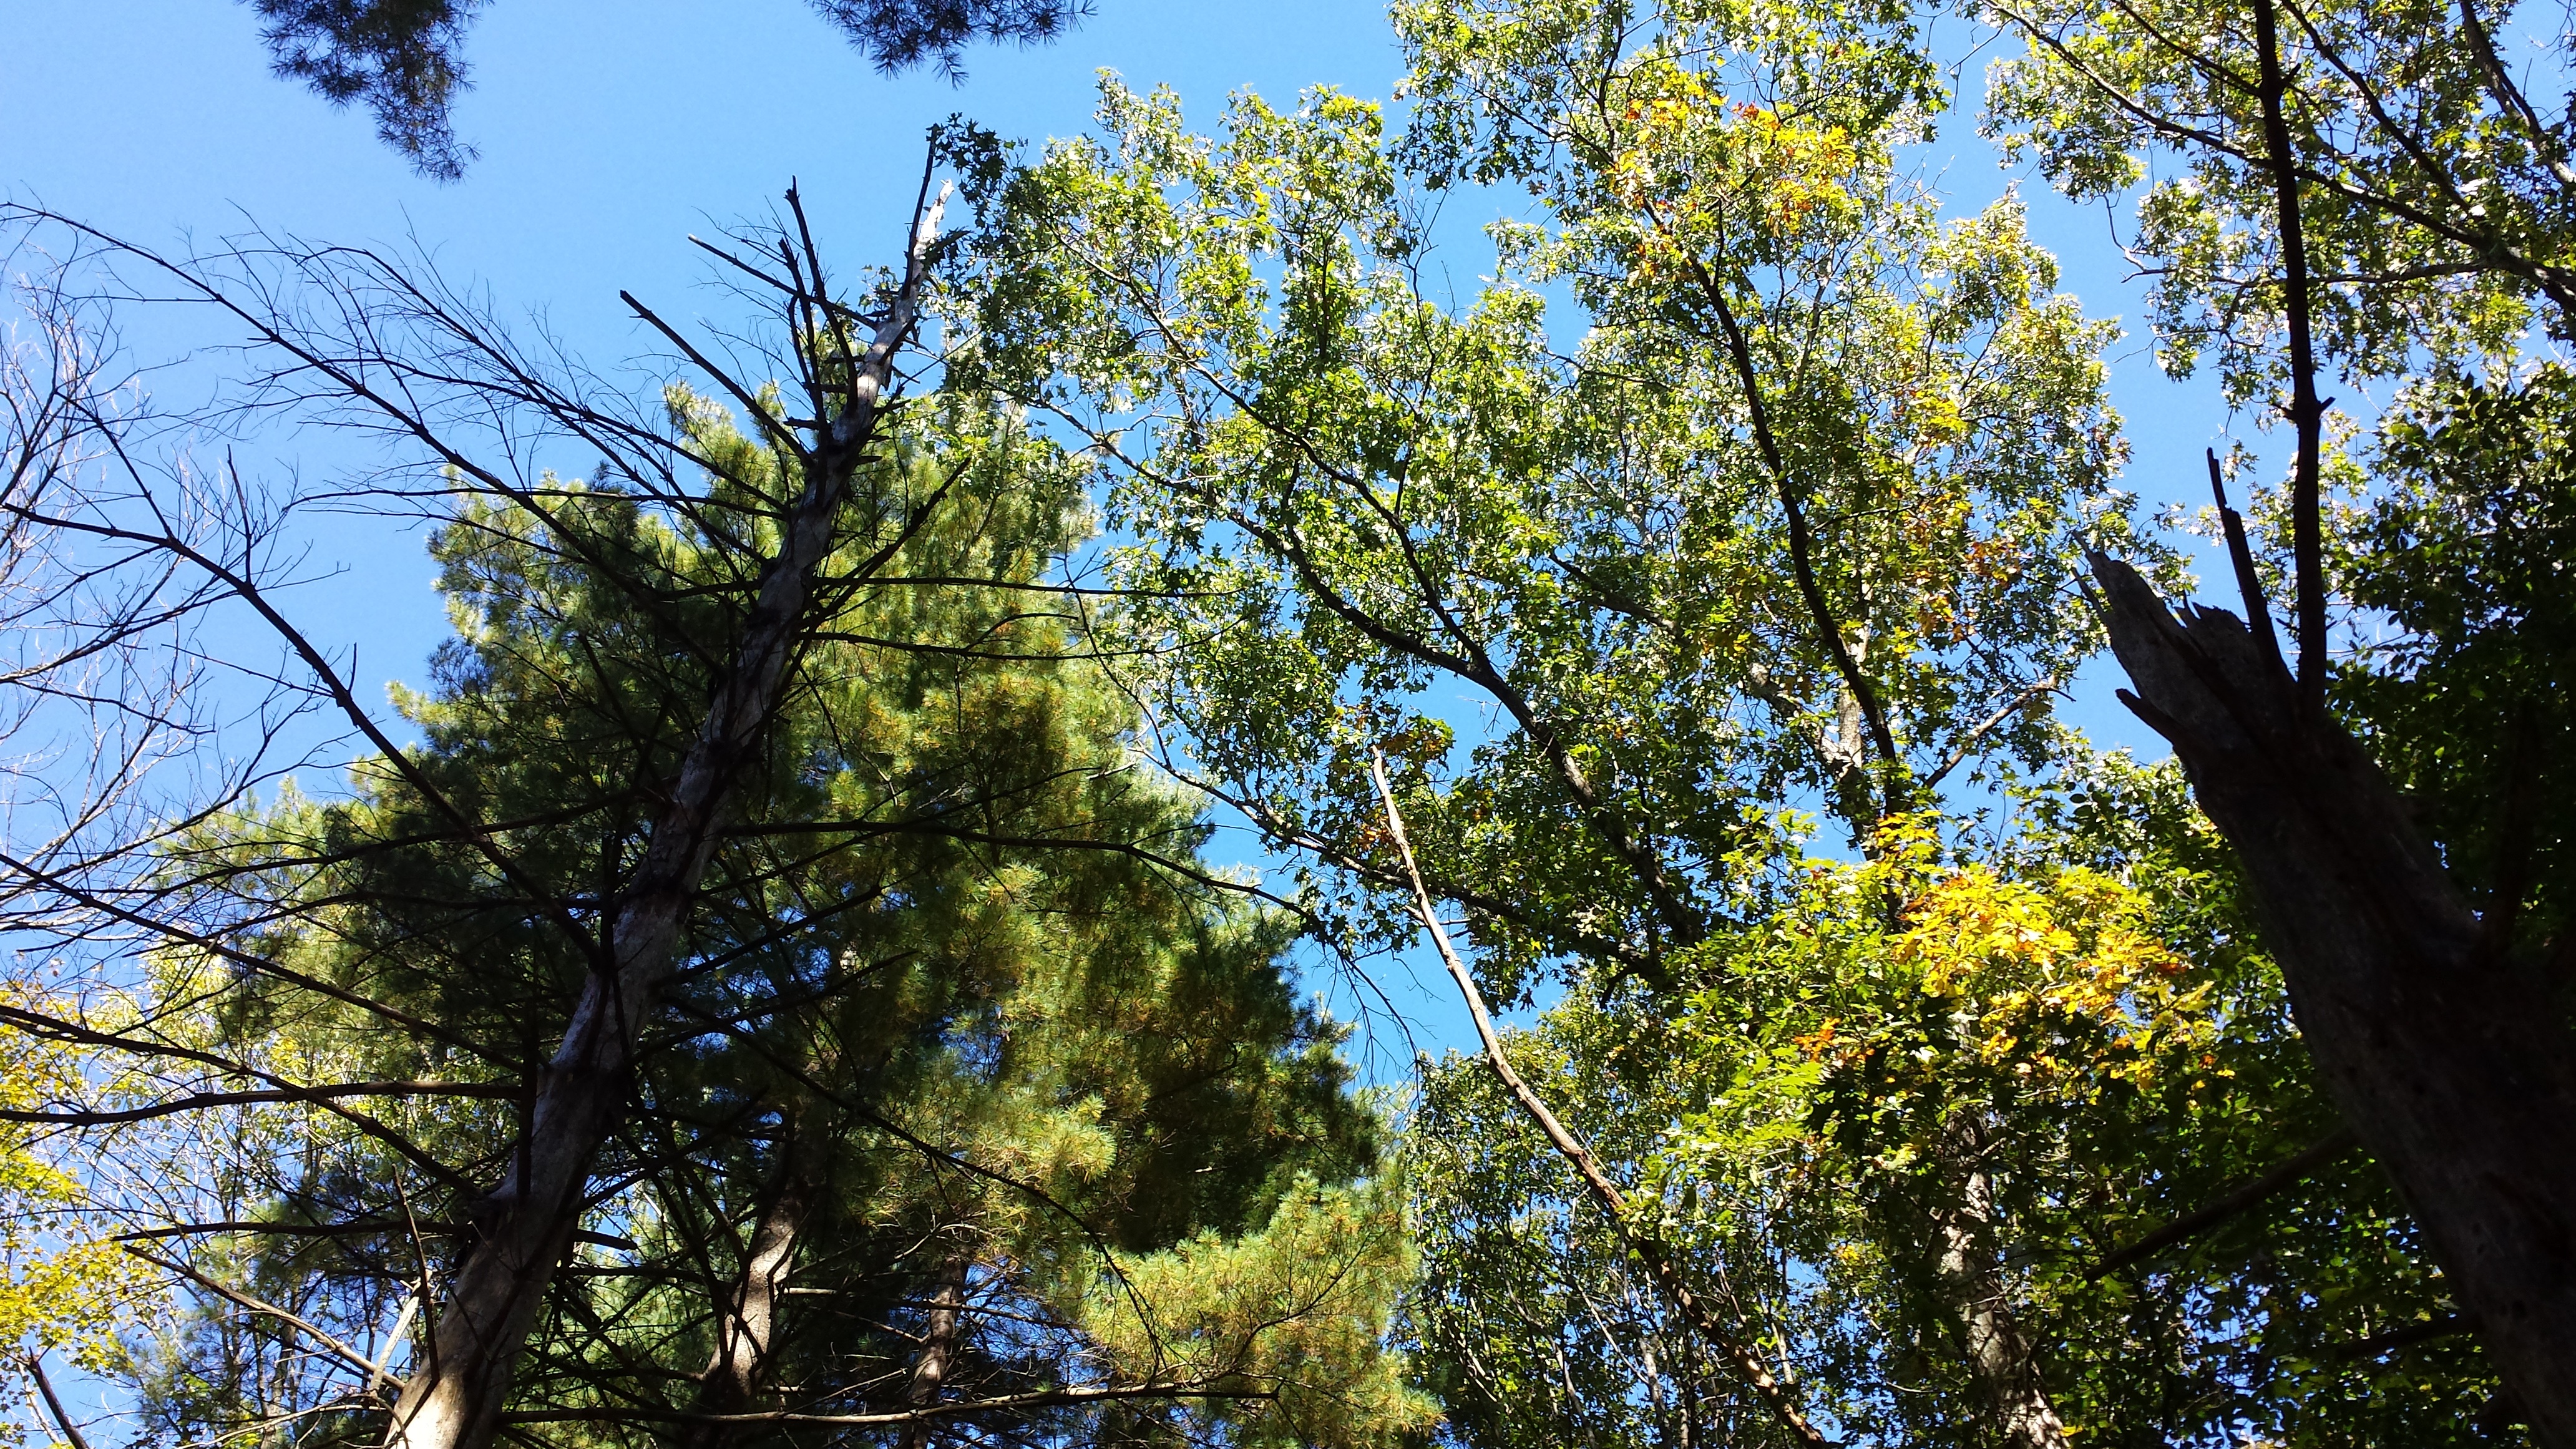
landscape, tree, nature, forest, outdoor, branch, light, plant, sky, wood, sun, sunlight, leaf, flower, environment, green, scenic, natural, autumn, park, blue, season, trees, sunny, deciduous, woodland, ecosystem, flowering plant, biome, woody plant, temperate broadleaf and mixed forest, land plant